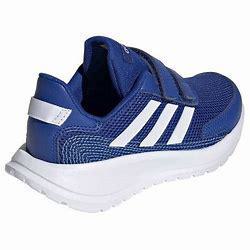
Brand: Adidas
Model: Tensaur Run